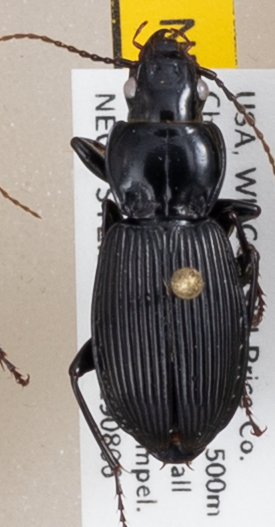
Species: Pterostichus coracinus
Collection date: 2019-08-06
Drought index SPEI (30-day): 0.608
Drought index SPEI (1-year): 1.45
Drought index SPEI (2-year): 1.13